Manor of Tor Mohun

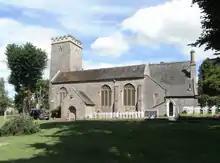
St Saviour's Church, the mediaeval parish church of Tor Mohun

Tor Mohun (formerly Tor Brewer) is a historic manor and parish on the south coast of Devon, England, now superseded by the Victorian sea-side resort of Torquay and known as Tormohun, an area within that town. In 1876 the Local Board of Health obtained the sanction of Government to alter the name of the district from "Tormoham" (sic) to "Torquay".